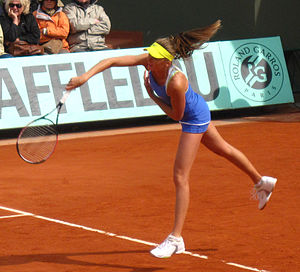
French Open-mesterskabet i damesingle 2009
Daniela Hantuchová server i 1.runde-kampen mod Virginie Razzano.
Damesingleturneringen ved French Open 2009 er den 102. damesingleturnering ved French Open i tennis.